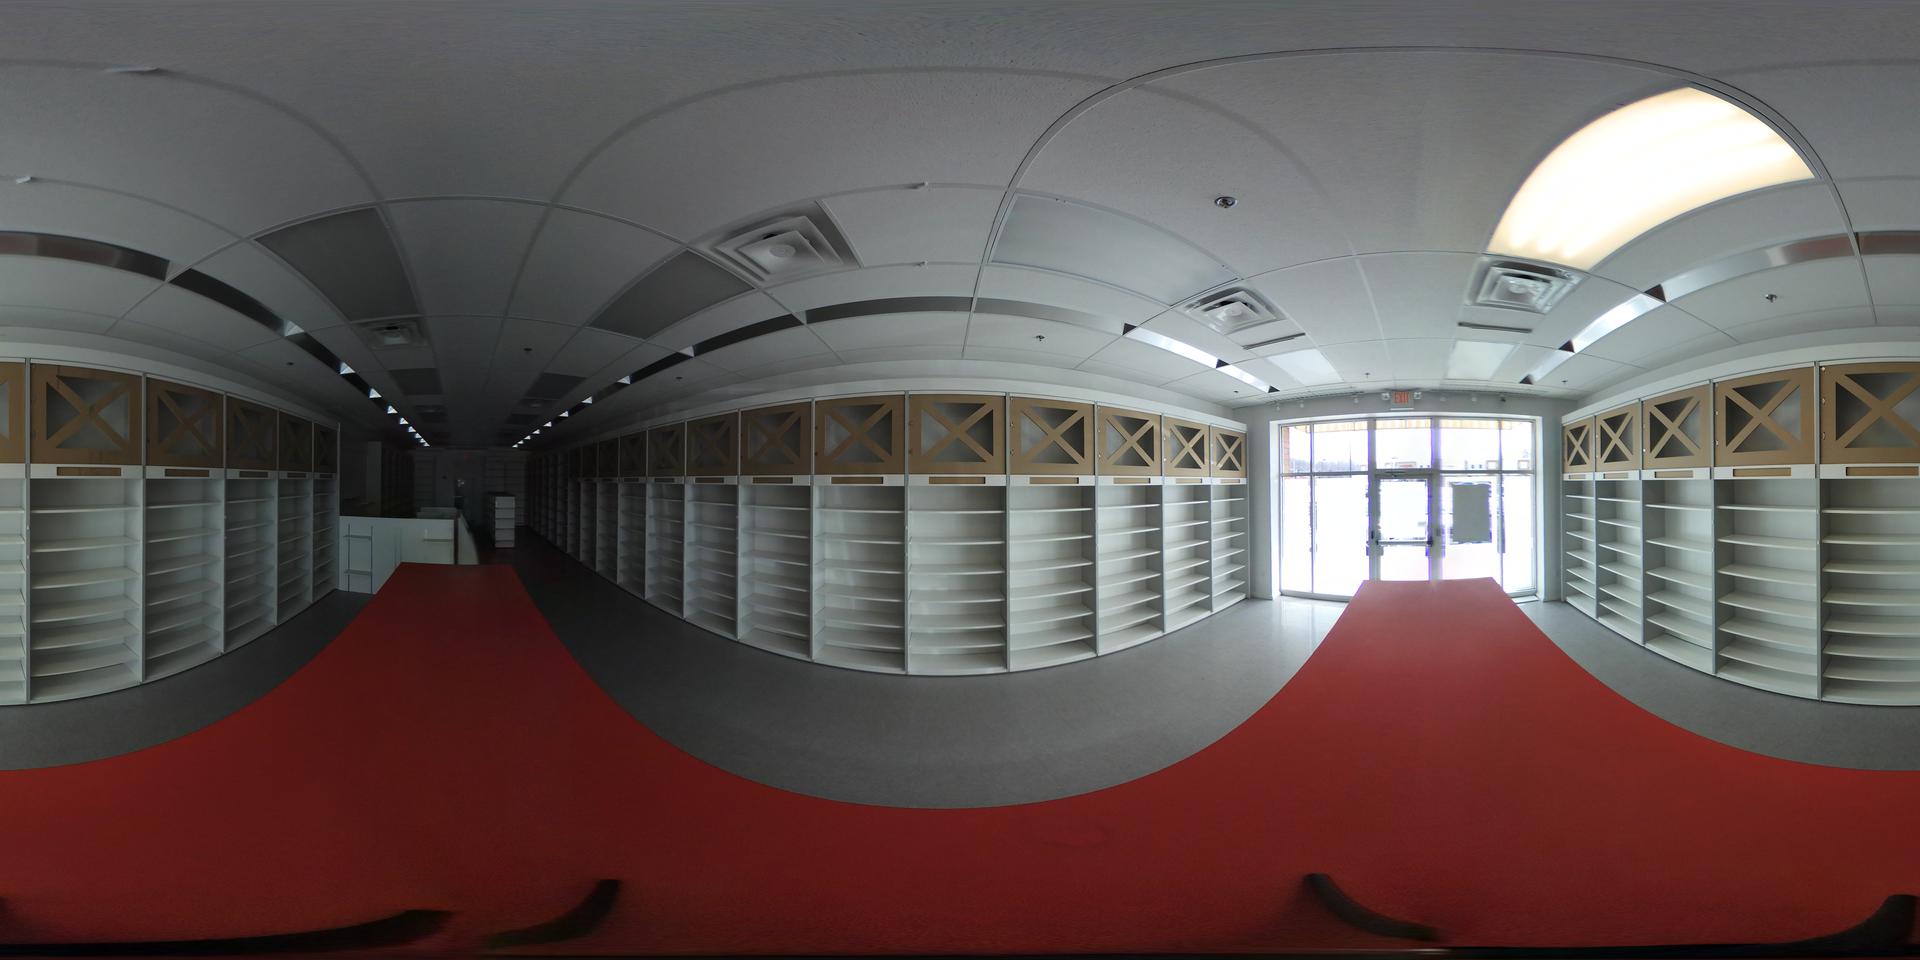
Referred object: The large glass double doors at the far end.